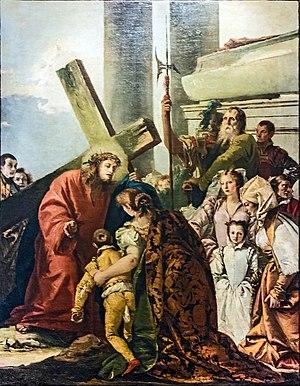
L'église San Polo est une église catholique de Venise, en Italie.
Dans la tradition catholique, le chemin de croix est un acte dévotionnel privé ou communautaire. Tout en commémorant la Passion du Christ en évoquant quatorze moments particuliers de celle-ci, le fidèle souhaite recevoir la grâce de communier intensément aux souffrances du Christ, Sauveur des hommes.